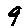
Label: 9